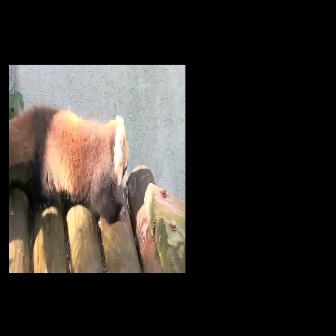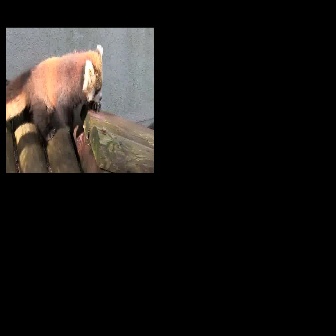
  Please identify the target specified by the bounding box [9,104,127,222] in the first image and locate it in the second image. Return the coordinates in [x_min,y_min,x_max,y_max] format.
Answer: [6,43,102,140]